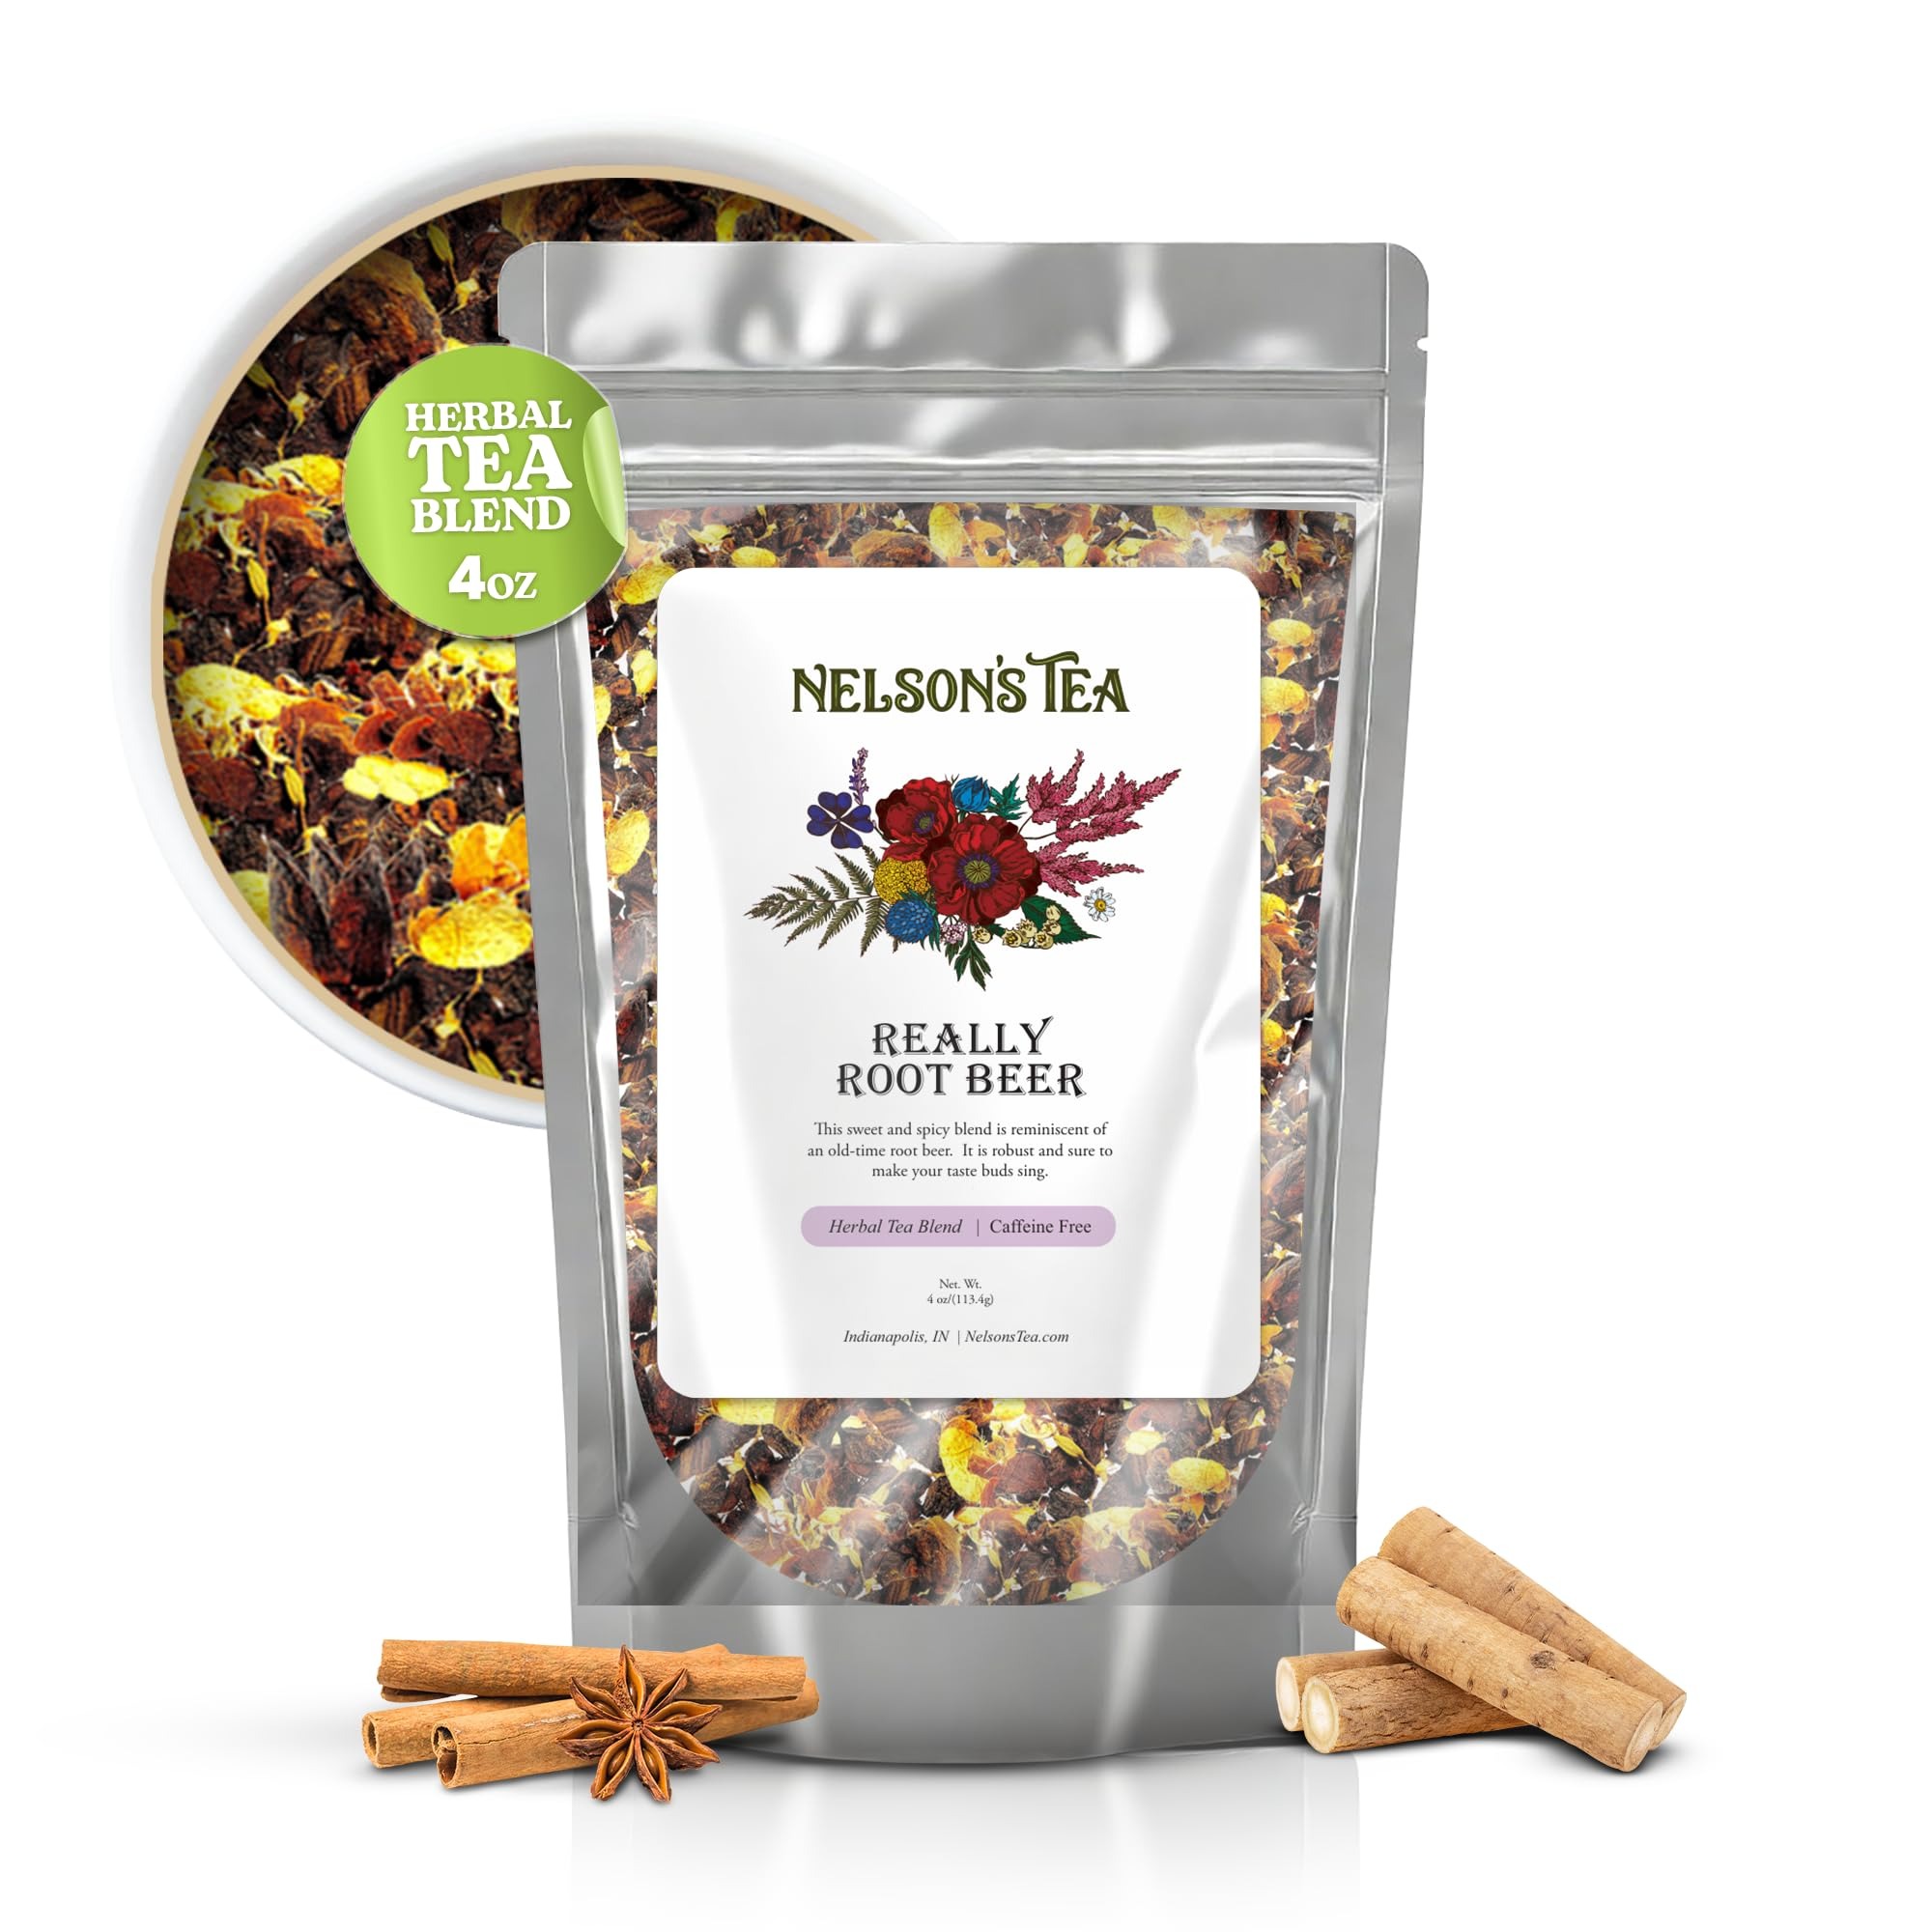
Item Name: Nelson's Tea Really Root Beer - Sarsaparilla Root Herbal Loose Leaf Tea; Blend of Flavors like Sarsaparilla Root, Burdock Root, and More! - 4 oz
Bullet Point 1: CAPTIVATING ROOT BEER BLEND: Indulge in the nostalgic flavors of a classic root beer crafted to captivate your taste buds and evoke memories of old-time soda shops and delightful childhood treats. Experience the bold, naturally sweet and spicy notes that will transport you to a realm of pure tea bliss. Savor the essence of this ancient root, blended to perfection by Nelson's Tea.The robust and well-balanced combination of ingredients will make your taste buds enjoy its flavorful taste.
Bullet Point 2: PREMIUM INGREDIENT MEDLEY: This exquisite blend features a thoughtfully selected array of premium ingredients, including Burdock Root, Sarsaparilla Root, Sassafras Root Bark, Birch Bark, Dandelion Root, Fennel Seeds, Anise Star, Ginger Root, Licorice Root, Cinnamon Chips, Juniper Berries, and natural flavoring. Each ingredient contributes its unique essence, resulting in a harmonious medley of flavors that delight and intrigue, delivers a symphony of flavors that will leave you craving for more.
Bullet Point 3: SUPPORT WOMAN-OWNED BUSINESS: By choosing this product, you are not only treating yourself to a remarkable tea experience but also supporting a woman-owned business. The dedication and passion of the visionary entrepreneur behind this brand shine through in every aspect of this tea. You directly contributes to empowering female entrepreneurs, fostering a more inclusive and vibrant business landscape, and empower a dream nurtured with love.
Bullet Point 4: EXPERTLY CRAFTED IN USA: Rest assured that every batch of this exceptional tea blend is crafted and packaged with great care in Indianapolis, IN USA. From sourcing the finest ingredients to handcrafting each batch, we ensure that every aspect of our tea production reflects our commitment to excellence. Experience the taste of authenticity and the pride of supporting locally made products. The meticulous attention to detail ensures that you receive a product of unparalleled quality and freshness.
Bullet Point 5: EMBRACE THE TEA RITUAL: Beyond its delightful taste, this tea embodies the essence of what tea brings to people. It is a catalyst for connection, creating cherished moments of togetherness and shared experiences. It provides a comforting refuge, allowing you to unwind and find solace in the ritual of brewing and savoring a cup of tea. With each sip, you embark on a sensory journey that combines the pleasure of unique flavors with the profound rejuvenation that only tea can provide.
Product Description: Immerse yourself in the harmonious symphony of flavors with Nelson's Tea Really Root Beer. This meticulously crafted Sweet and Spicy blend is a serenade to your taste buds, evoking the soulful melody of an old-time root beer. At the heart of this exquisite ensemble lies the sumptuous sarsaparilla root tea, a key element that infuses this blend with its rich heritage and distinct character. Complemented by sassafras root and sassafras root bark, the aromatic experience transcends the ordinary, whisking you away to a realm of delightful sensations. Allow the sarsaparilla and sassafras elements to weave a delicate tapestry, while the Jamaican sarsaparilla envelops your senses like a warm tropical breeze. As the symphony unfolds, the blend embraces the enchanting essences of sarsaparilla root and sassafras root, adding depth and complexity. The virtuoso performance of acacia confusa root bark adds a natural earthiness, enhancing the overall composition. The harmonious chords of holy basil tea and cinnamon bark blend seamlessly with the whimsical notes of blueberry tea, creating an orchestration synonymous with pure blueberry bliss. With Nelson's Tea, every ingredient plays a vital role in the grand crescendo. The fennel seeds and anise star dance in perfect harmony, while the ginger root and licorice root perform a delightful ballet of spice and sweetness. The juniper berries and cinnamon chips for baking take center stage, shining as stars in their own right. Indulge in this caffeine-free oasis, where you can relish the essence of a good brew without the jitters. Nelson's Tea Really Root Beer is a delicious blend, an homage to the roots of classic flavors and the artistry of blending. Immerse yourself in this captivating tea experience and let your senses be enraptured by the symphony of flavors that await.
Value: 4.0
Unit: Ounce

Price: 19.95